Saint Jack (film)

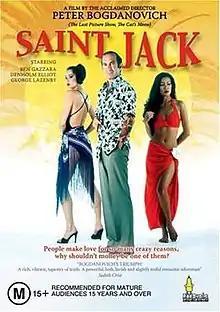

Saint Jack is a 1979 American drama film directed by Peter Bogdanovich and based on the 1973 novel "Saint Jack". Ben Gazzara stars as Flowers in the film. The film also features Denholm Elliott and Lisa Lu.